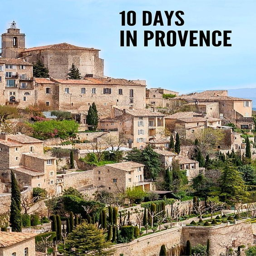
this itinerary for a city includes ruins , the markets of administrative division , a drive through wine country , and more .